John Scarlett

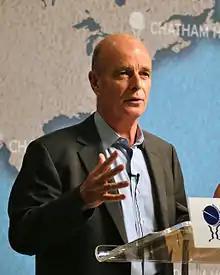
Scarlett speaking at a Chatham House event in 2011

Sir John McLeod Scarlett (born 18 August 1948) is a British senior intelligence officer. He was Chief of the Secret Intelligence Service (MI6) from 2004 to 2009. Prior to this appointment, he had chaired the Joint Intelligence Committee (JIC).